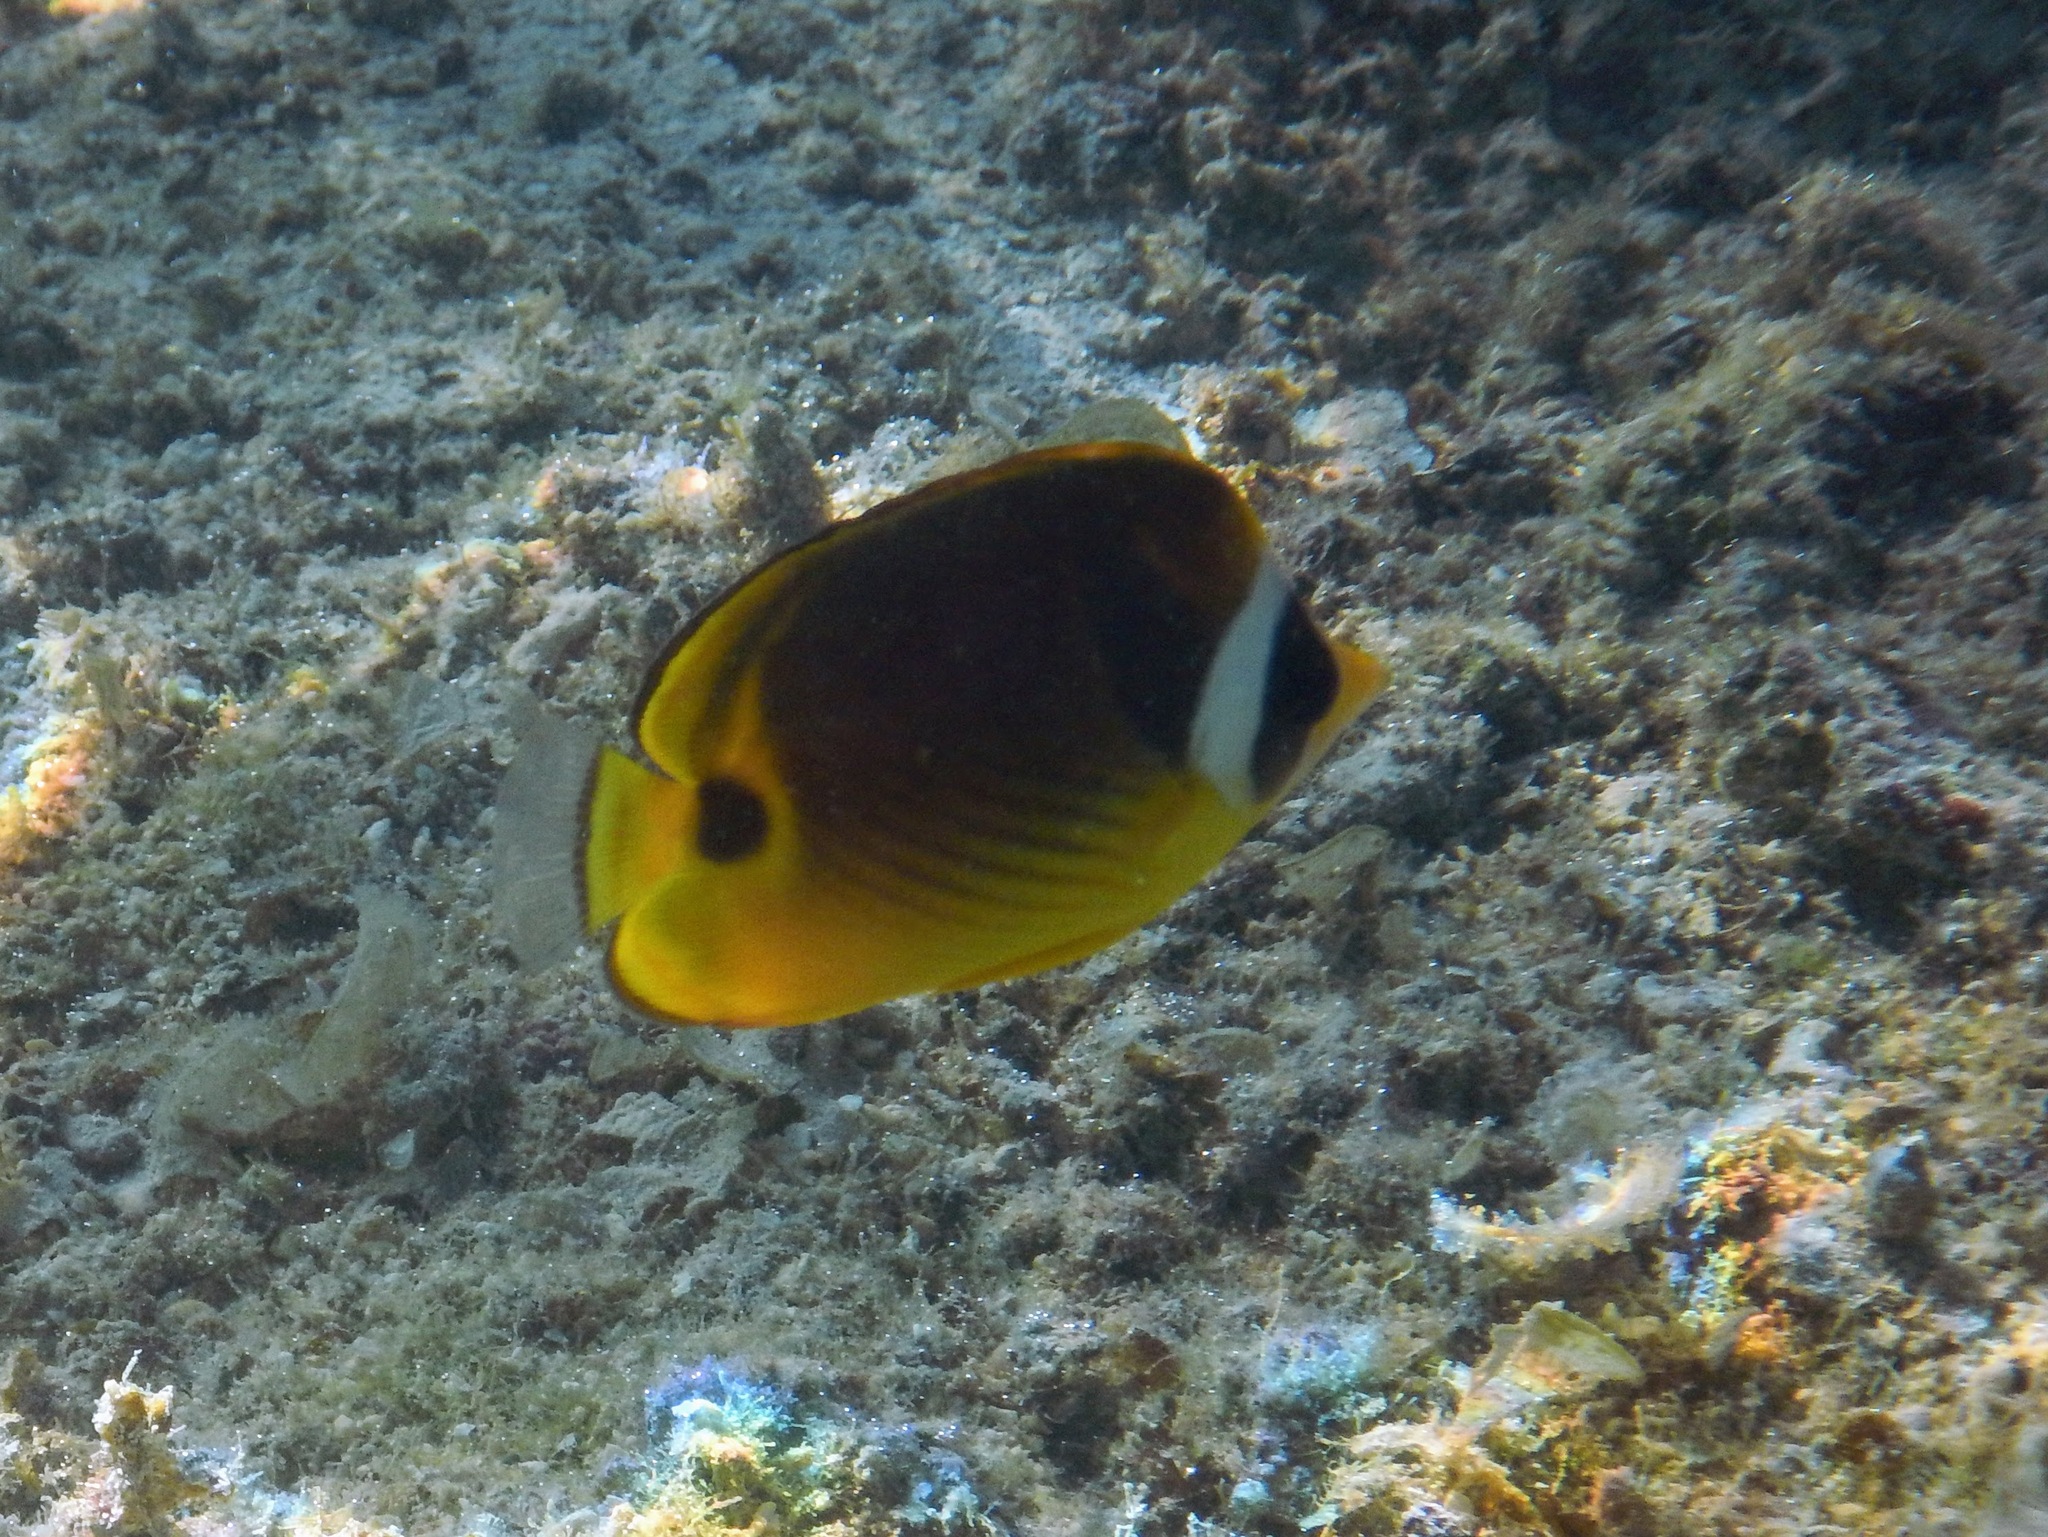
Chaetodon lunula (Raccoon Butterflyfish)